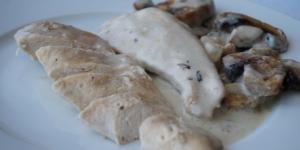
pechugas de pollo con nata y champinones